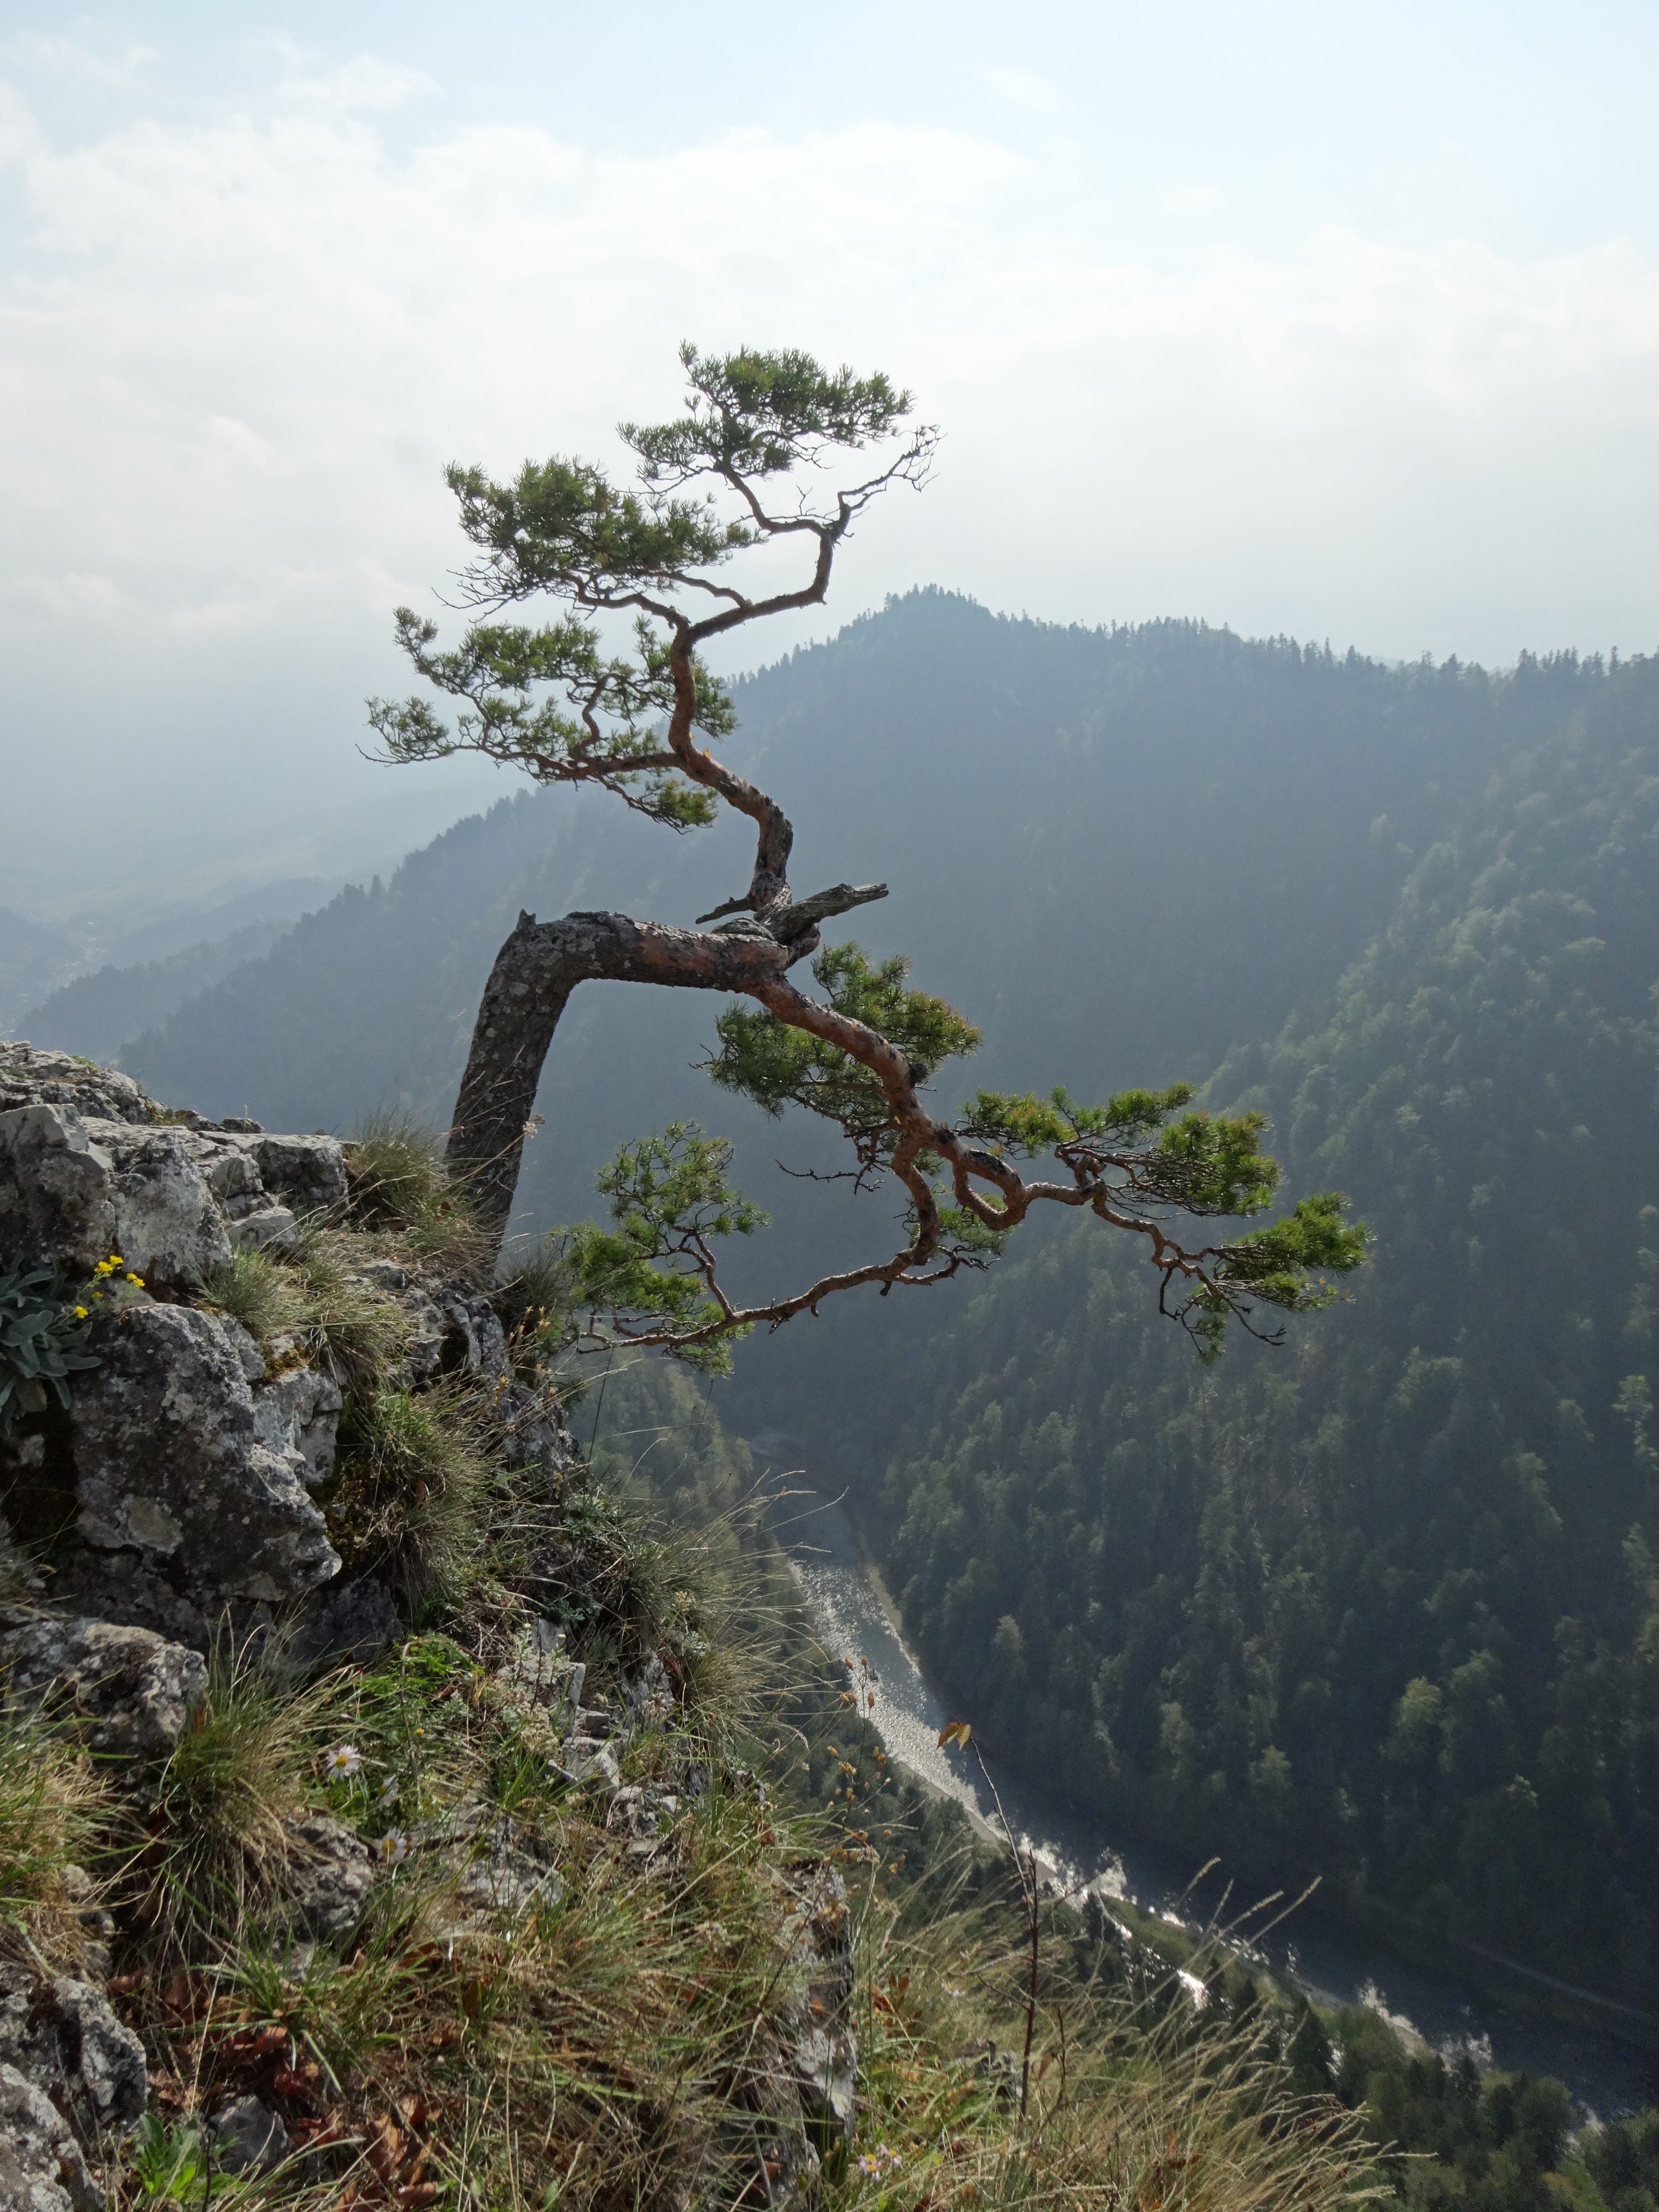
landscape, tree, forest, wilderness, mountain, plant, hill, adventure, mountain range, cliff, terrain, ridge, mountains, poland, top, ecosystem, pieniny, landform, sokolica, woody plant, mountainous landforms